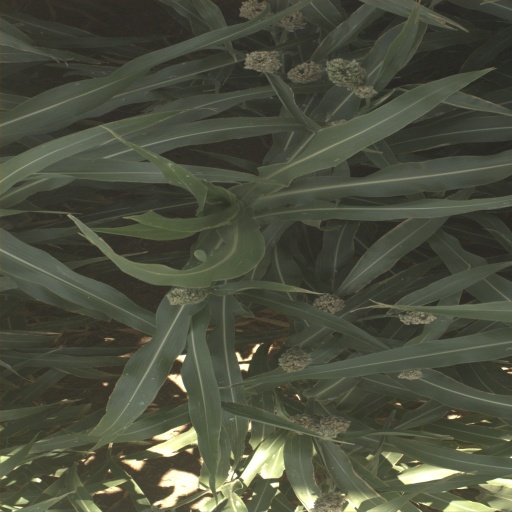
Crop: sorghum